WhoMadeWho

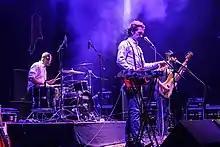
Immergut-Festival 2012

WhoMadeWho is a Copenhagen-based experimental pop trio, who formed in 2003. The band consists of jazz guitarist Jeppe Kjellberg, drummer Tomas Barfod and singer/bassist Tomas Høffding.